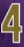
Number: 4